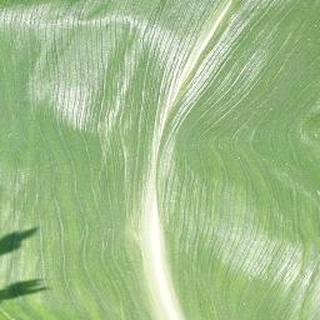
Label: healthy_corn